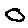
Label: 0